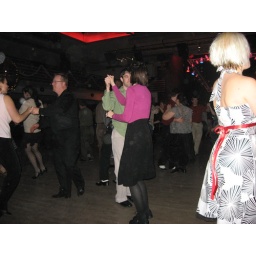
Greg and Melissa and my sissie in the black and white dress